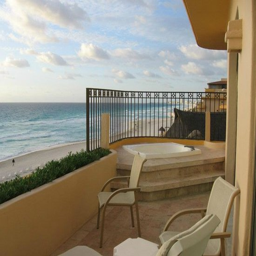
all inclusive : our balcony in the master suite !